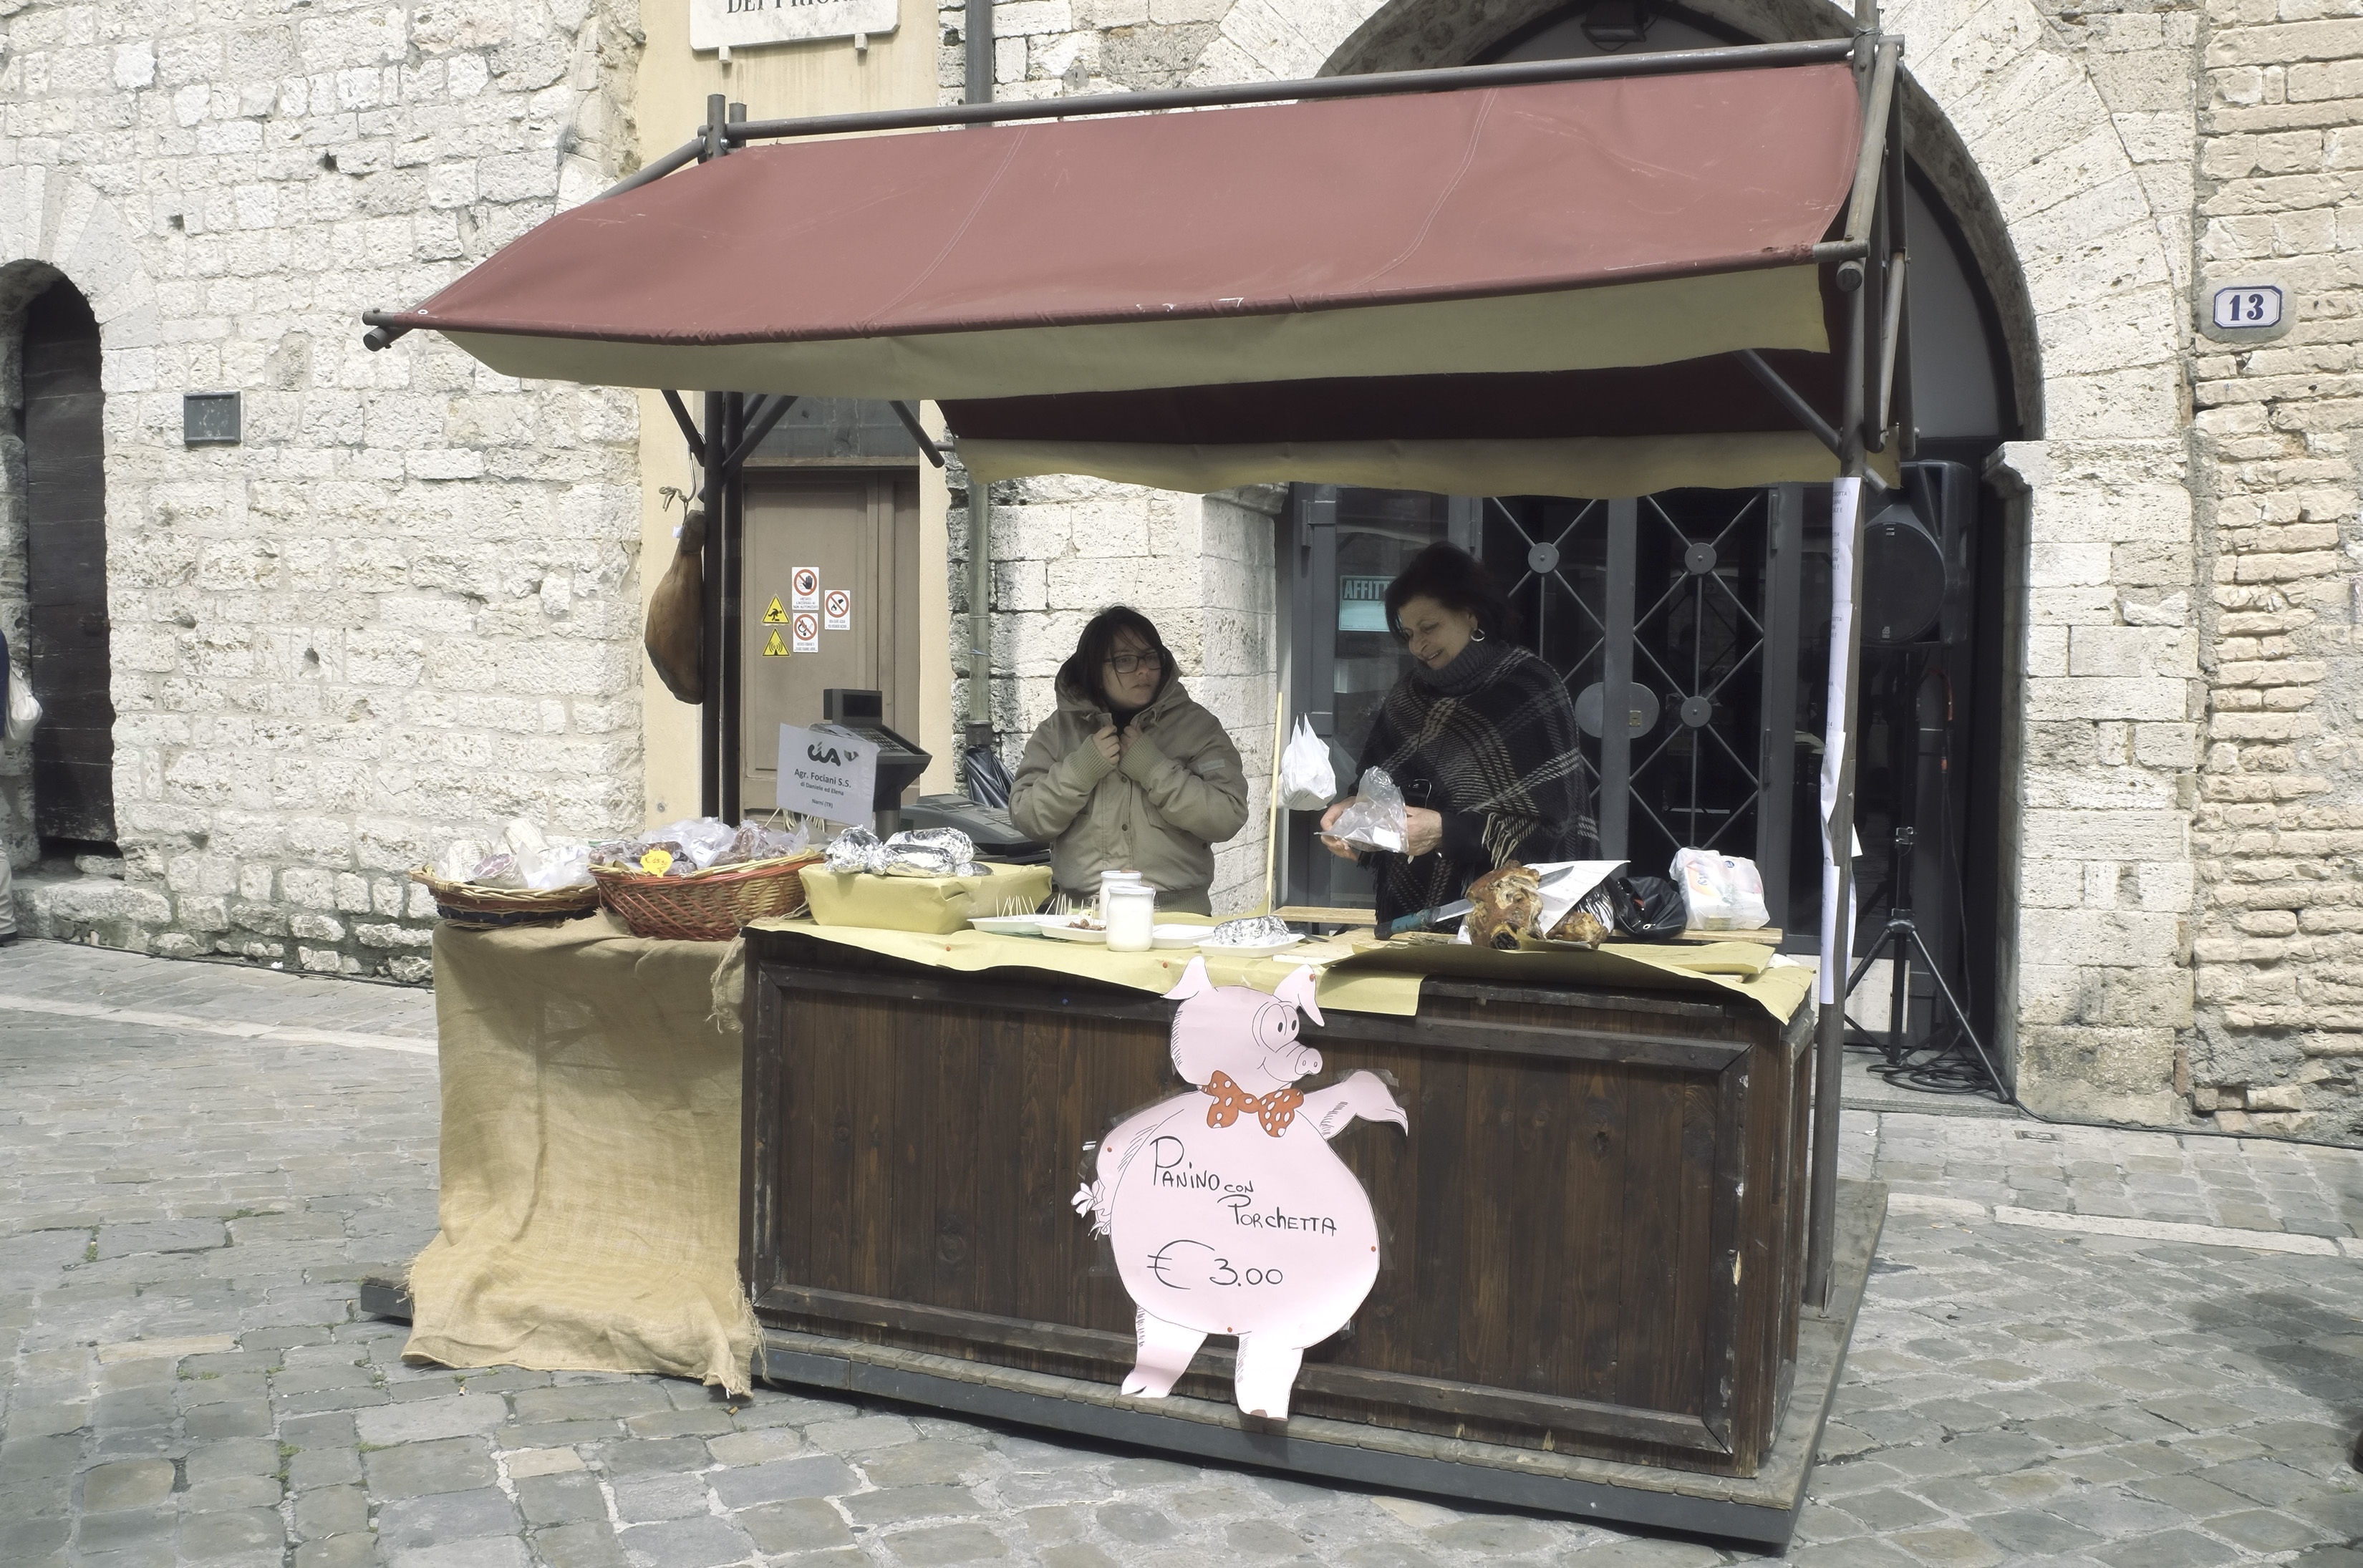
italy, furniture, shrine, fuji, fujix, fujixe1, e1, narni, outdoor structure